Percy Anderson (judge)

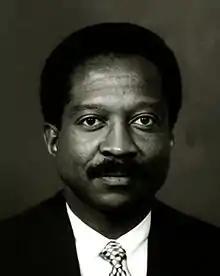

Percy Anderson (born 1948) is a United States district judge of the United States District Court for the Central District of California.